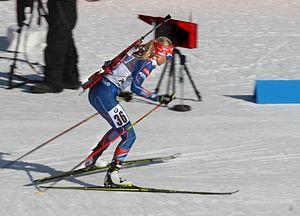
Eva Kristejn Puskarčíková, née Eva Puskarčíková le 3 janvier 1991 à Jilemnice, est une biathlète tchèque.